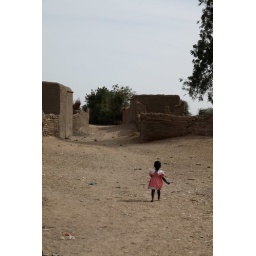
Little girl in dress